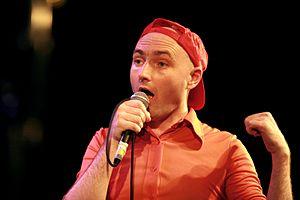
Ivan Callot est un chanteur français né le 29 février 1968 à Saint-Maximin, fondateur du groupe Les Fatals Picards.